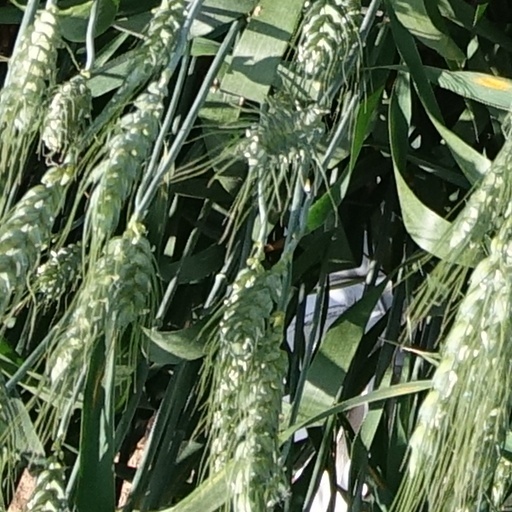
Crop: wheat